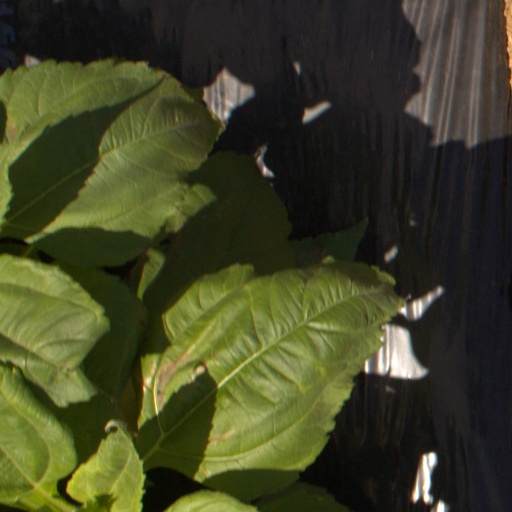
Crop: Jerusalem artichoke